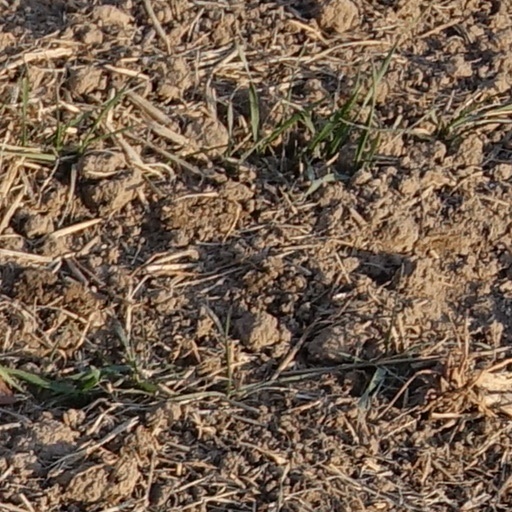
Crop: wheat